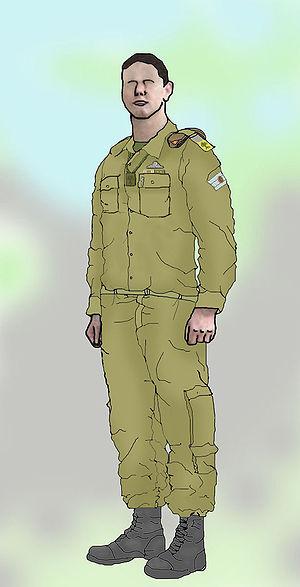
Cette page détaille les uniformes et les insignes des forces de défense de l'Etat d'Israël, en acronymes hébreux " Tsahal ", à l’exception des insignes de grade. Pour les grades, il convient de voir l'article Grades de l'armée israélienne.
La brigade Golani – également dénommée 1ʳᵉ Brigade – est une brigade d'infanterie israélienne subordonnée à la 36ᵉ division et traditionnellement associée au Commandement nord. La brigade est constituée de cinq bataillons : deux remontent à la création de la brigade ; un autre a été transféré de la 5ᵉ brigade Guivati et deux bataillons sont des unités de forces spéciales.